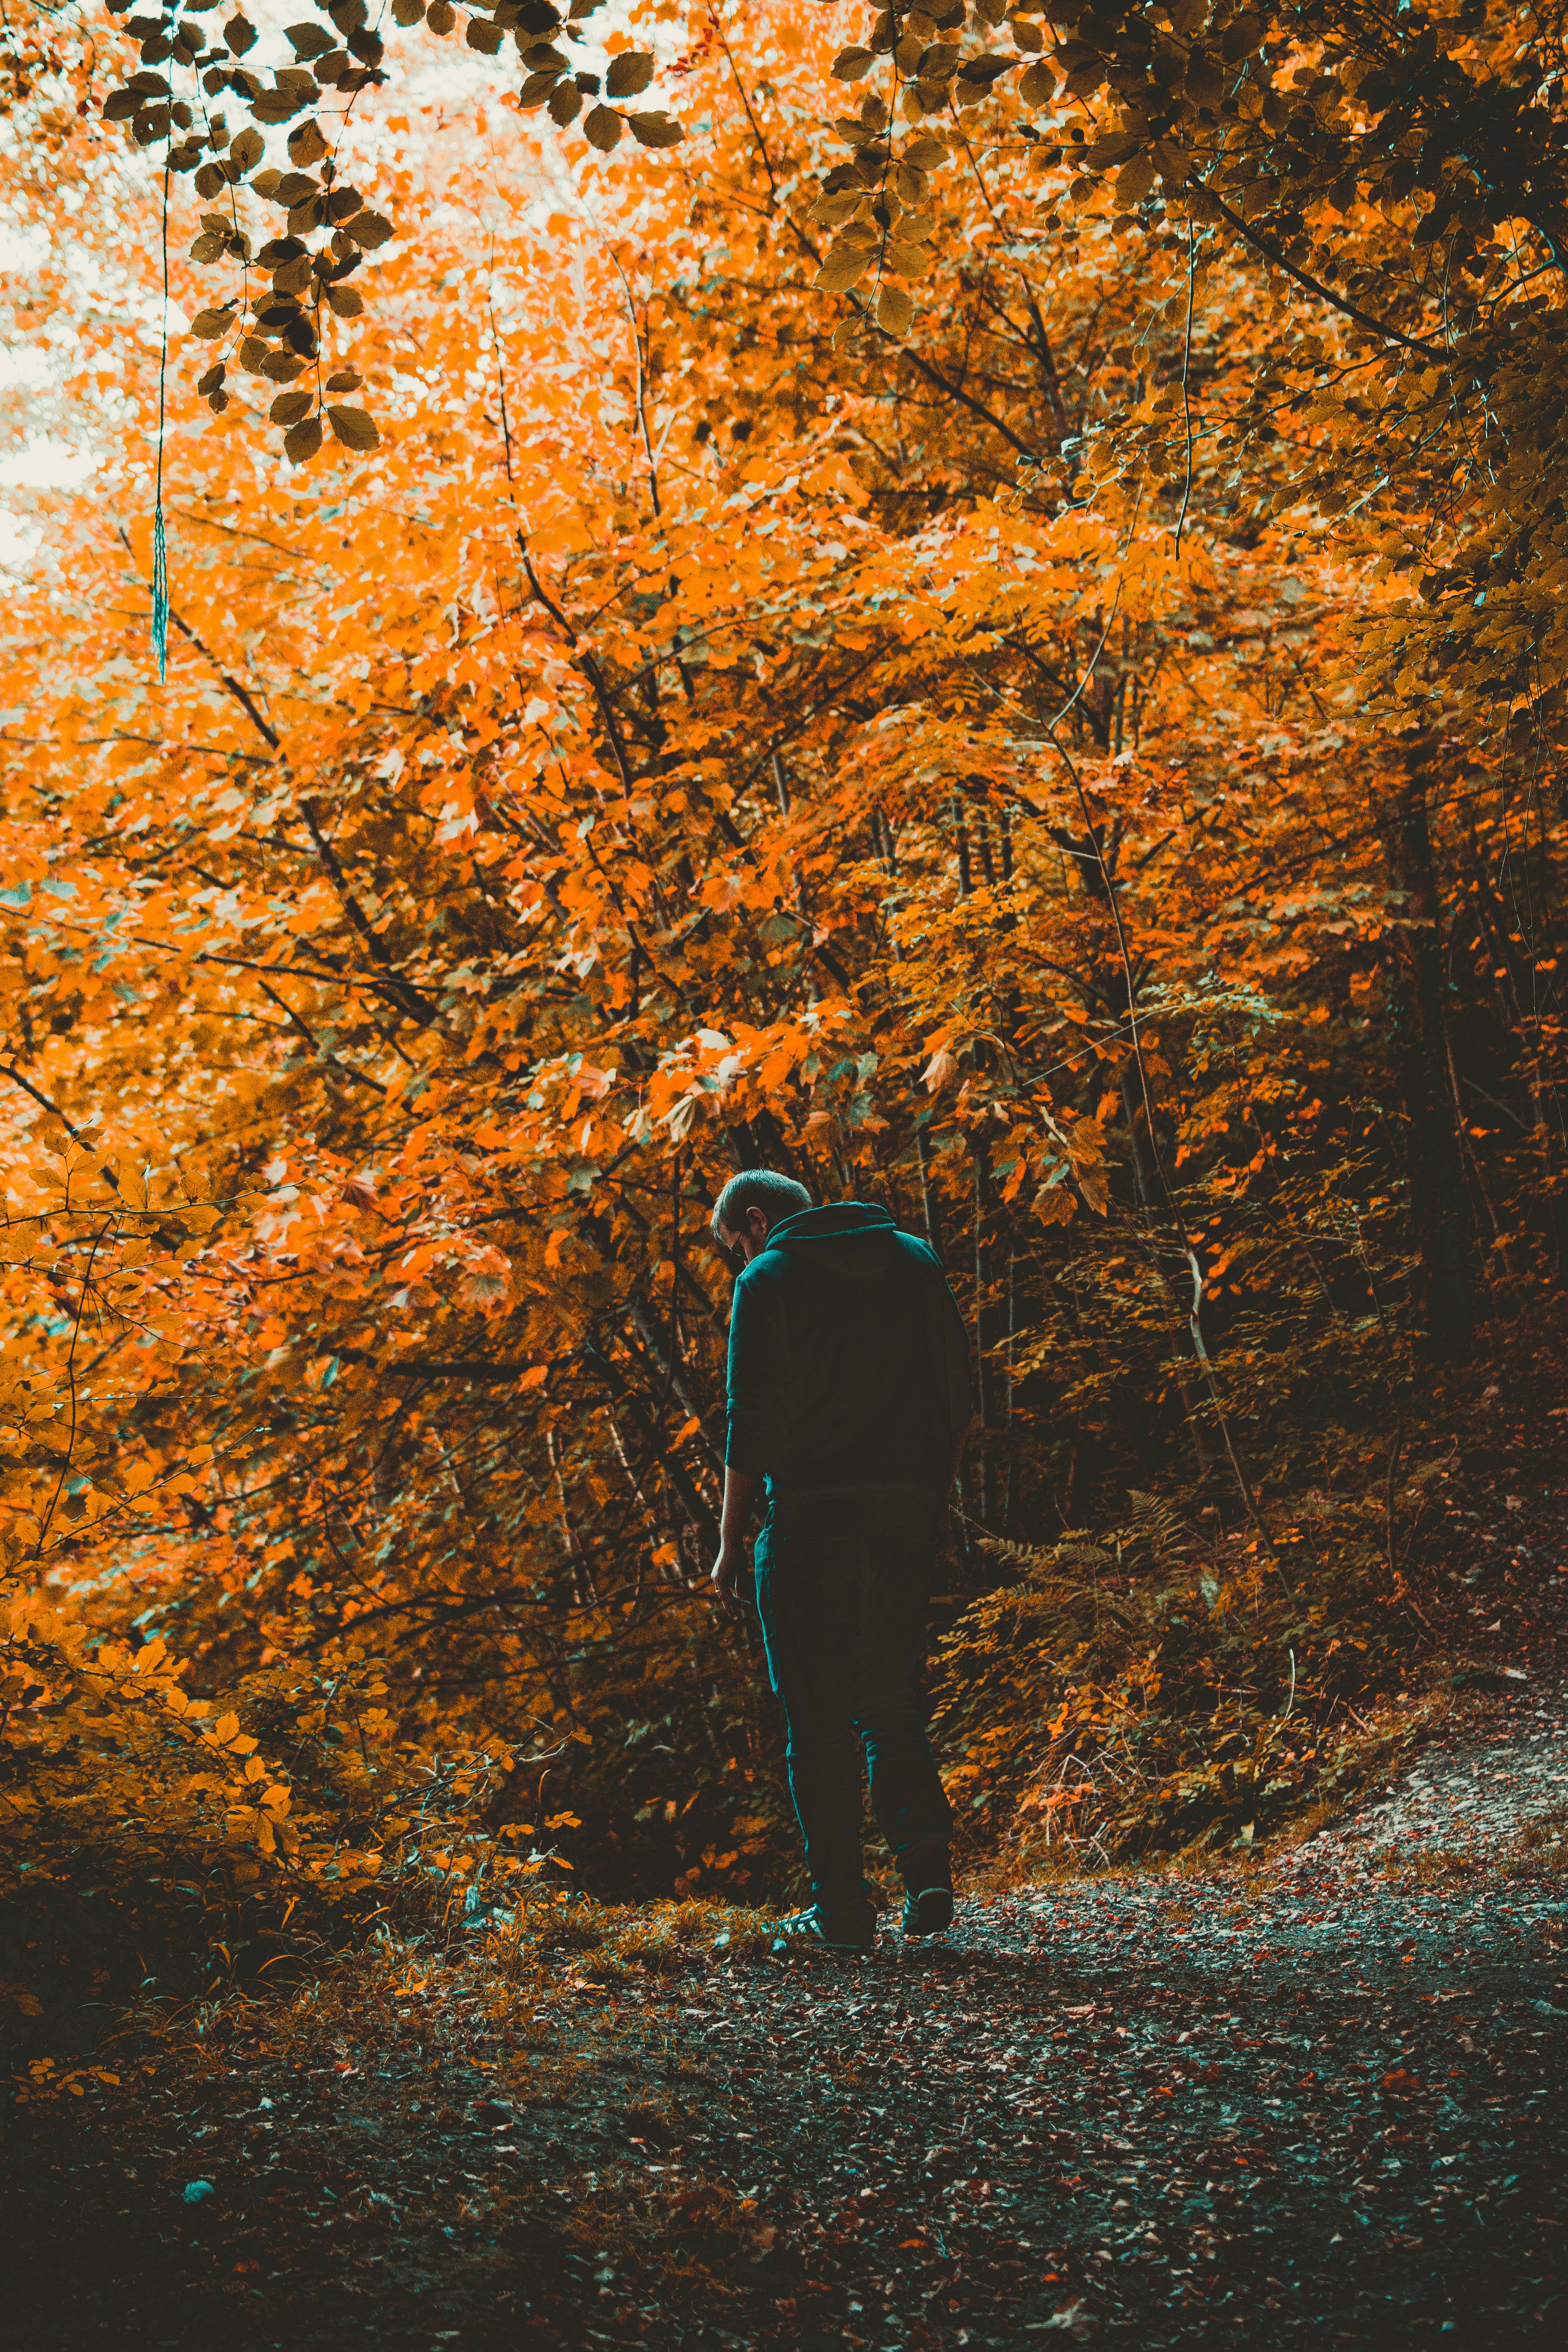
leaf, nature, autumn, yellow, tree, woody plant, branch, deciduous, plant, sunlight, woodland, forest, sky, landscape, water, grass, evening, computer wallpaper